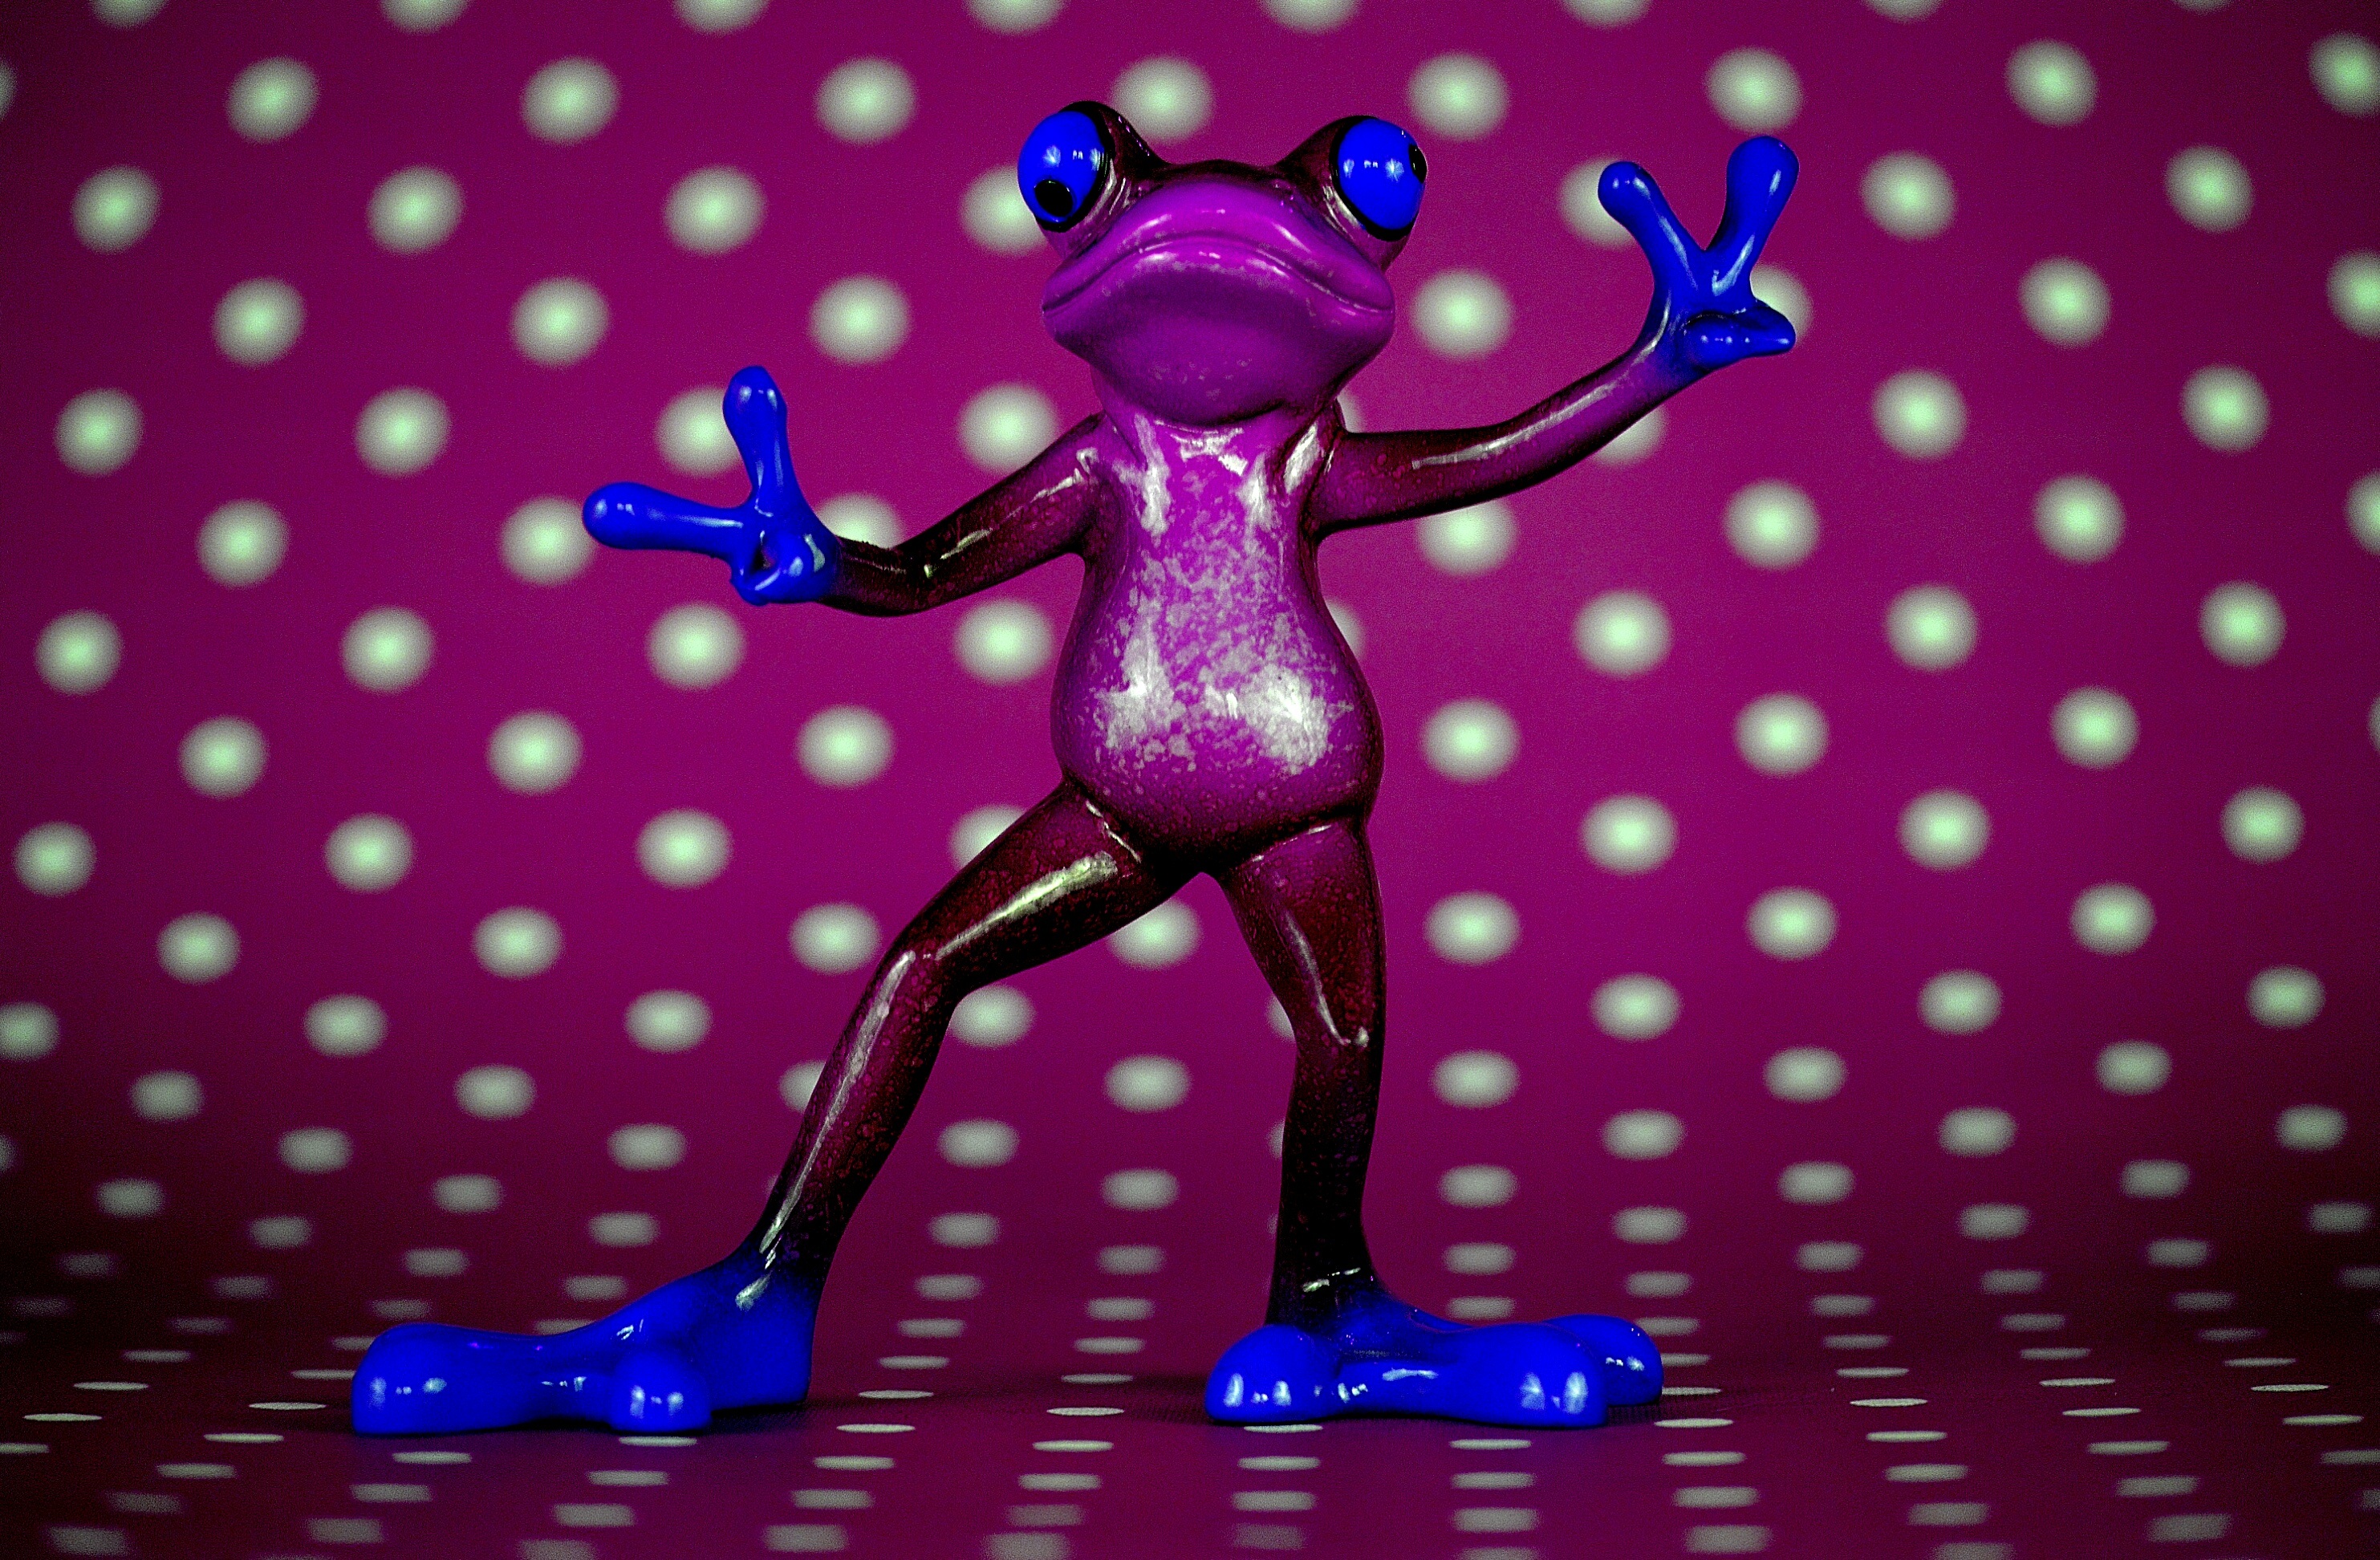
sweet, cute, pattern, peace, gesture, frog, cheerful, figure, illustration, design, funny, disco, cartoon